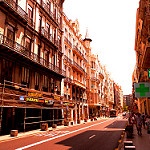
Label: street